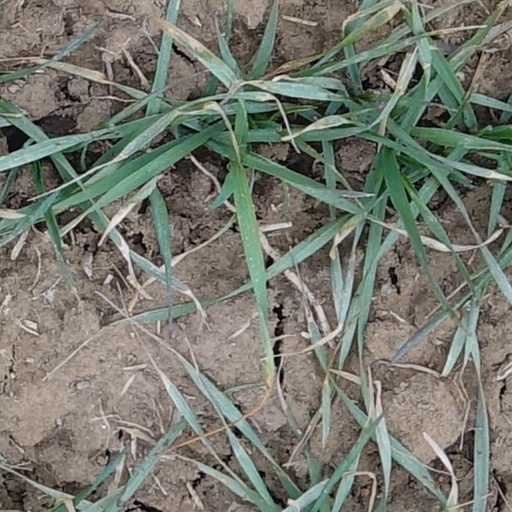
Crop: wheat